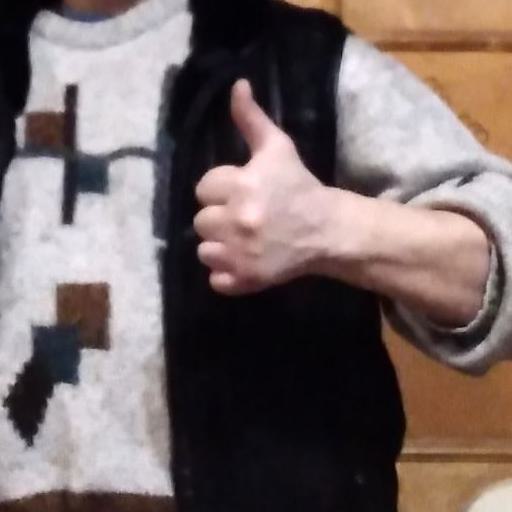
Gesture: like